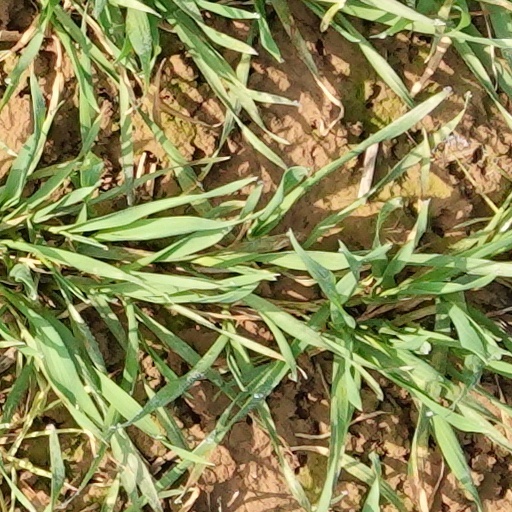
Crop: wheat